HMS New Zealand (1911)

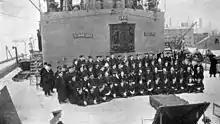
Assembled officers of "New Zealand" together with Winston Churchill and King George V

"New Zealand"s first wartime action was the Battle of Heligoland Bight on 28 August 1914, as part of the battlecruiser force under the command of Admiral David Beatty. Beatty's ships were originally intended to provide distant support for the British cruisers and destroyers closer to the German coast, in case large units of the High Seas Fleet sortied in response to the British attacks once the tide rose. When the British light forces failed to disengage on schedule at 11:35, the battlecruisers, led by Beatty aboard his flagship, , began to head south at full speed to reinforce the smaller British ships; the rising tide meant that German capital ships would be able to clear the sandbar at the mouth of the Jade estuary.